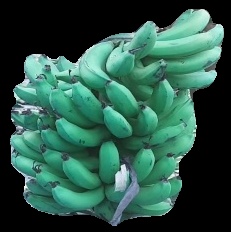
Variety: pachbale
Grade: grade3